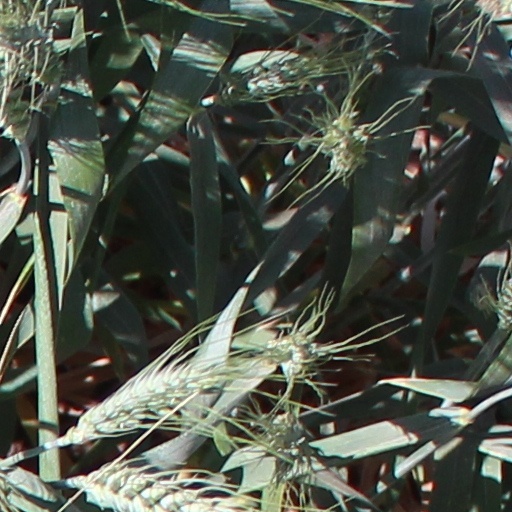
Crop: wheat